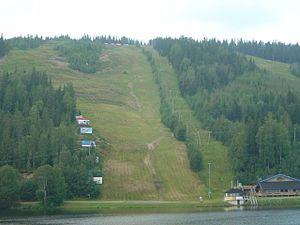
Tahko est une station de sports d'hiver de taille moyenne, située en Finlande, sur le territoire du quartier de Nilsiä à Kuopio, dans la région de Savonie du Nord.
Nilsiä est un quartier de Kuopio en Finlande.